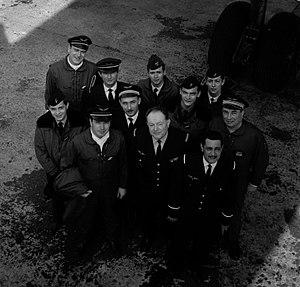
Base aérienne 101 de Toulouse-Francazal. 12 mars 1964. Photo de groupe
La base aérienne 101 Toulouse-Francazal « Général Lionel de Marmier » est une ancienne base de l'Armée de l'air française située en Haute-Garonne à une dizaine de kilomètres du centre de la ville de Toulouse basée sur aéroport de Toulouse-Francazal.